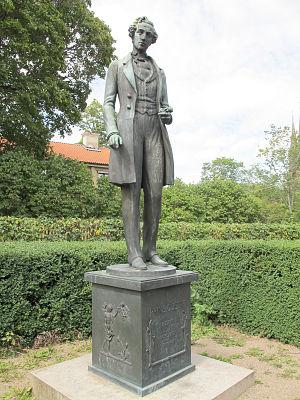
Gustave de Suède et de Norvège, né le 18 juin 1827 au Palais Haga, à Stockholm, en Suède, et décédé le 24 septembre 1852 à Kristiania, en Norvège, est un prince suédo-norvégien. Il est le second fils du roi Oscar Iᵉʳ de Suède et de Joséphine de Leuchtenberg.